Zawiya of Sidi Taoudi Ben Souda

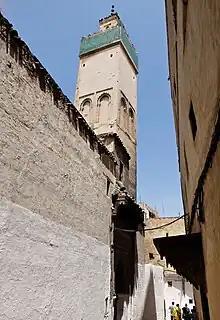
Minaret and street entrance of the zawiya

The Zawiya of Sidi Taoudi Ben Souda (also spelled Zawiya of Sidi Tawdi ibn Suda) is a zawiya (religious complex) and mosque in Fes el-Bali, the old medina of Fes, Morocco. It is named after Muḥammad al-Tāwdī Ibn al-Ṭālib Ibn Sūda al-Murrī (died 1795), an 18th-century Sufi sheikh who is considered by some to be one of the foremost intellectuals and Muslim scholars of Morocco's history.